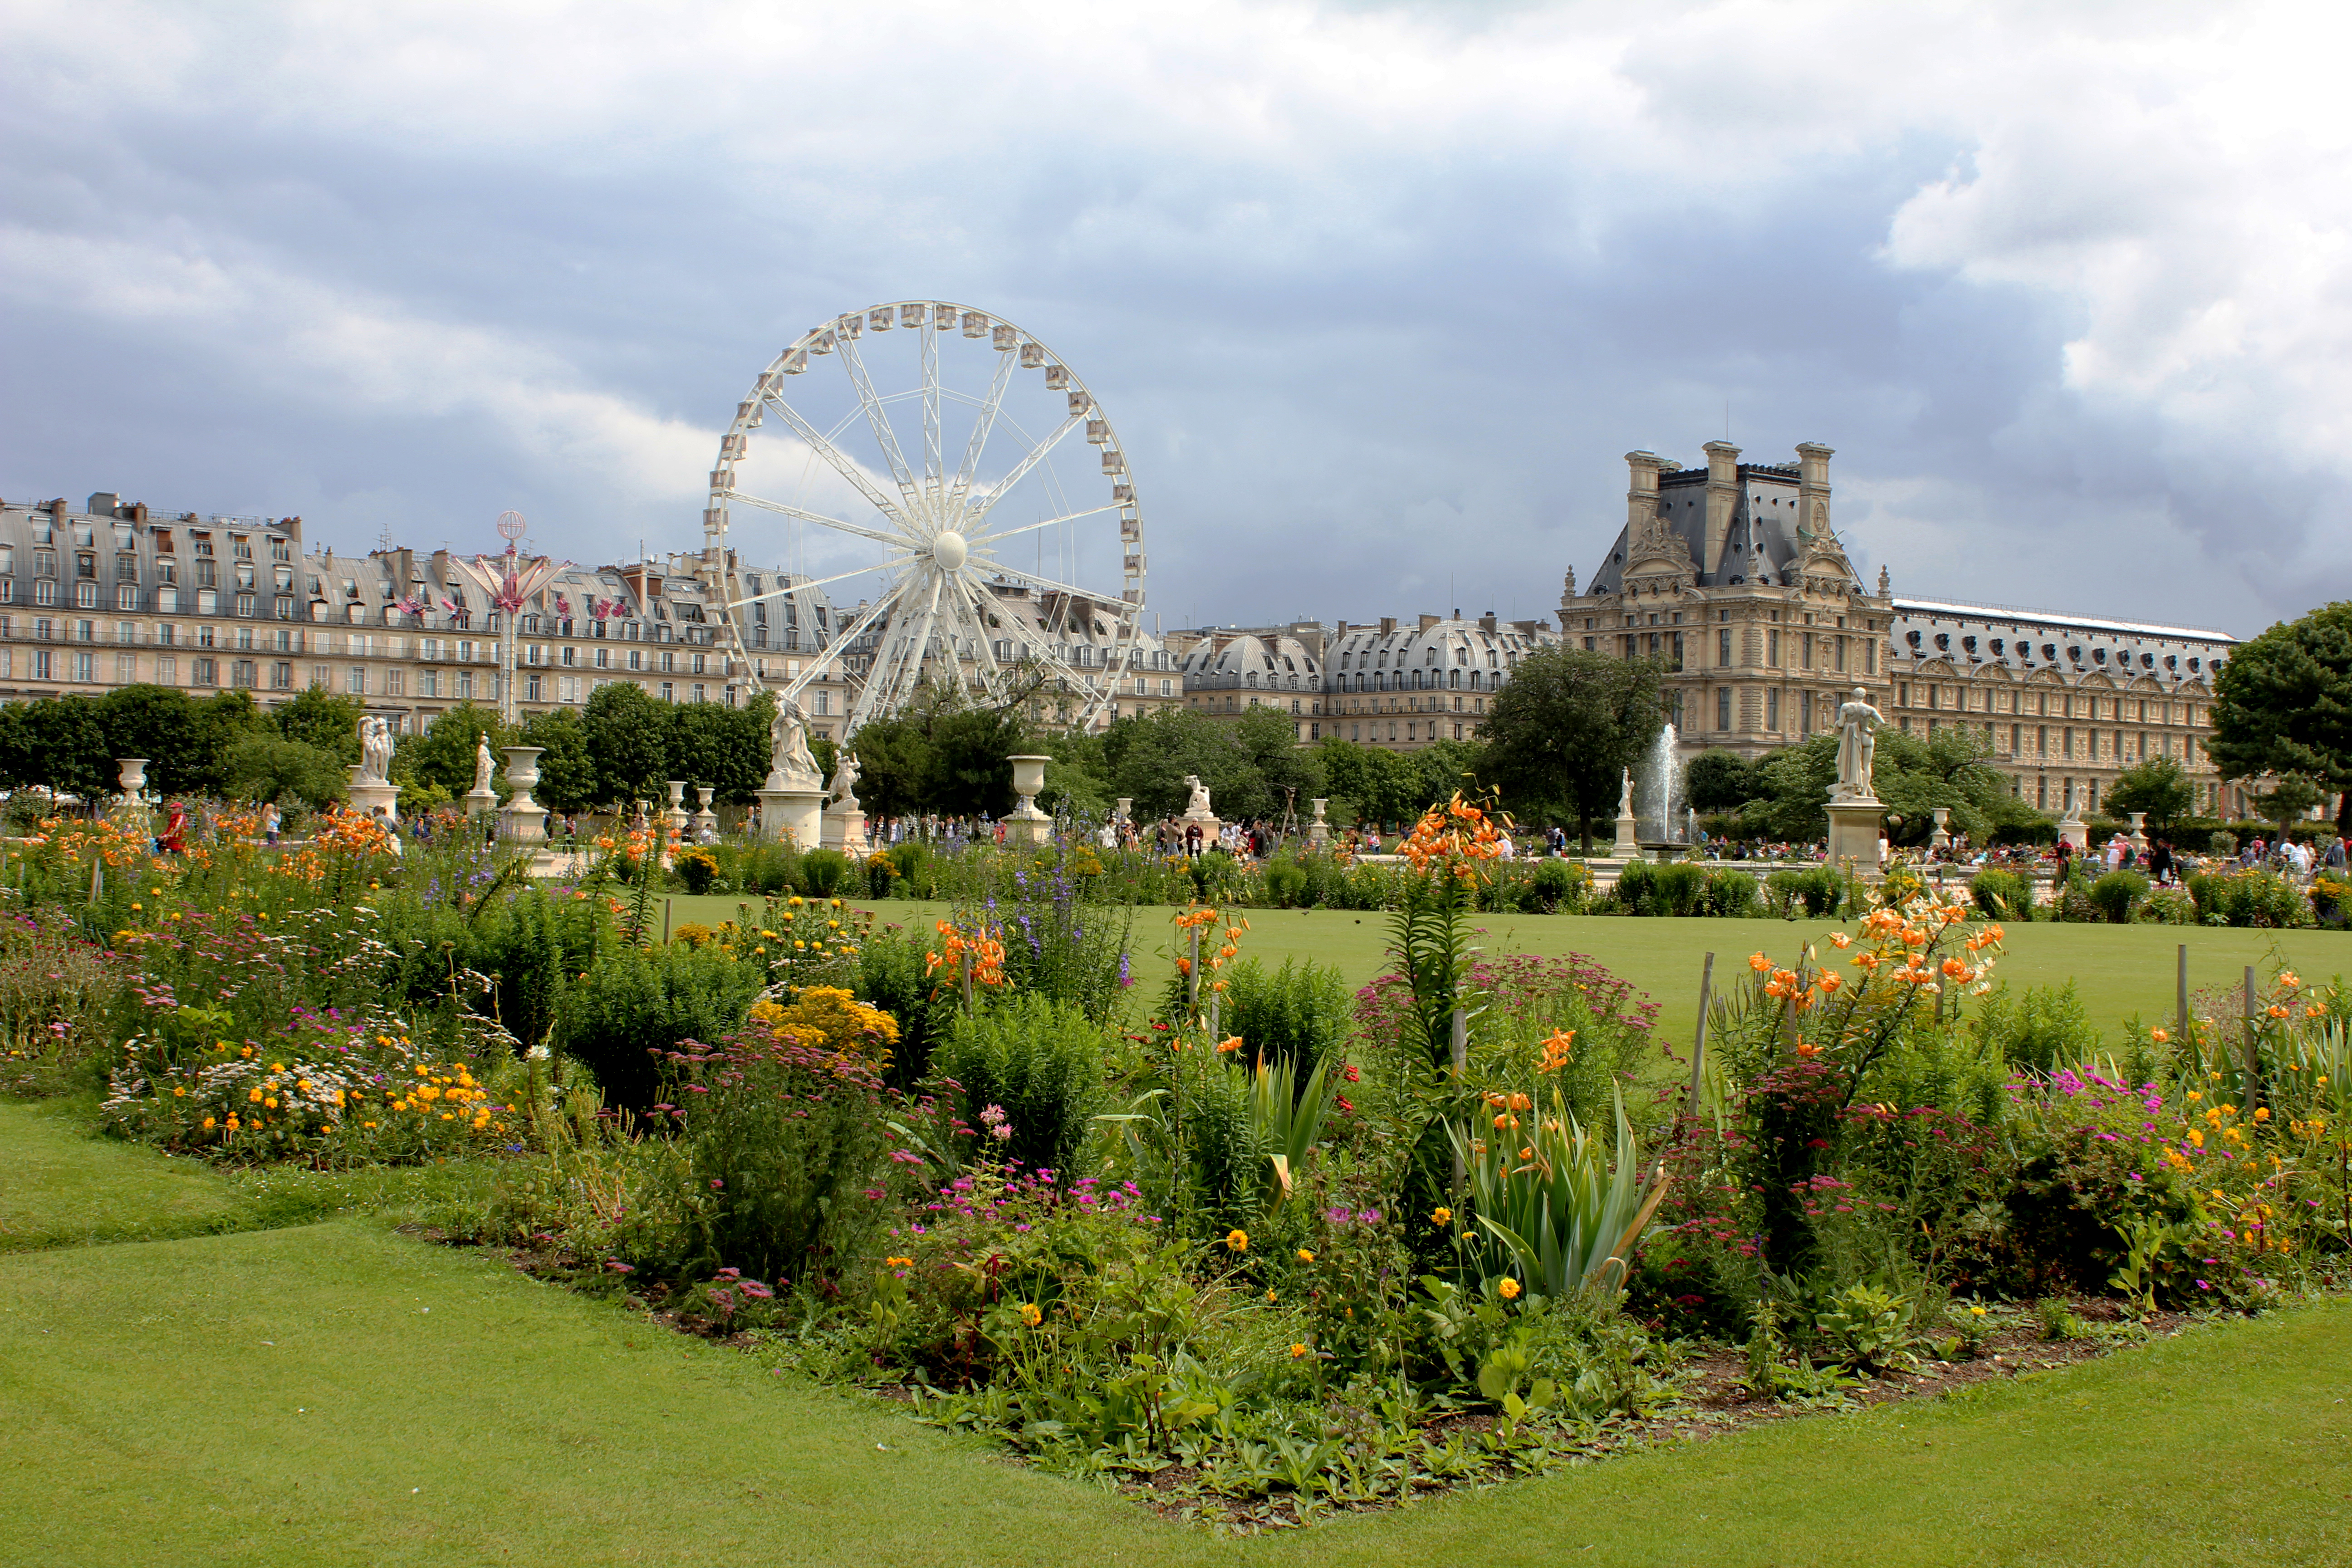
outdoor, flower, city, paris, recreation, france, europe, green, amusement park, louvre, color, park, landmark, botany, garden, flowers, colour, creativecommons, cc0, publicdomain, nocopyright, fleurs, vert, 2d, carloszgz, wallpaper, myfavnew, cmstoolsphotoring, fondodepantalla, postal, postcard, cartepostale, freeculturalworks, openlicense, freepictures, francia, europa, couleur, 75001, copyleft, norightsreserved, beauty, flores, jardin, verde, botanical garden, parque, harmonie, harmony, noria, beaut, tuileries, belleza, grandroue, armon a, outdoor recreation